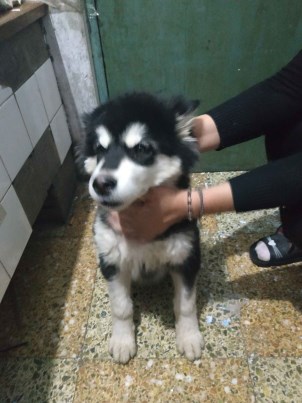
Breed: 1324-n000004-malamute